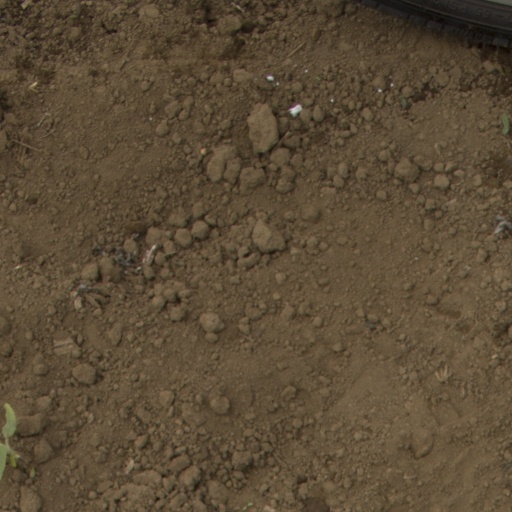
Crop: Jerusalem artichoke